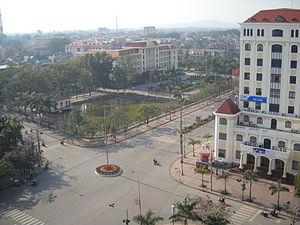
Phủ Lạng Thương est l'ancien nom de la ville de Bắc Giang, capitale de la province de Bắc Giang.
Bắc Giang est une ville du Viêt Nam, capitale de la province de Bắc Giang.